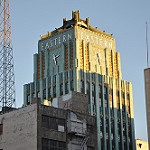
Label: buildings